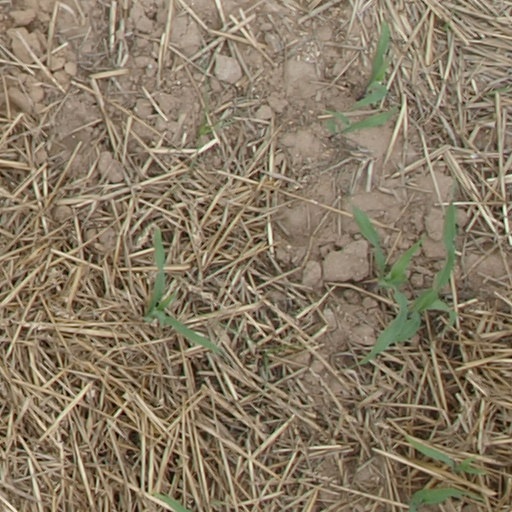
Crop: maize; corn